Rachel Barton Pine

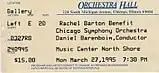

Daniel Barenboim, the conductor of the Chicago Symphony Orchestra, organized a benefit concert and raised over $75,000 after she was injured. After a two-year hiatus to allow for recovery from her injuries, aided by numerous surgeries and physical therapy, Pine resumed her career.